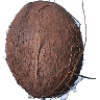
Label: Cocos 1